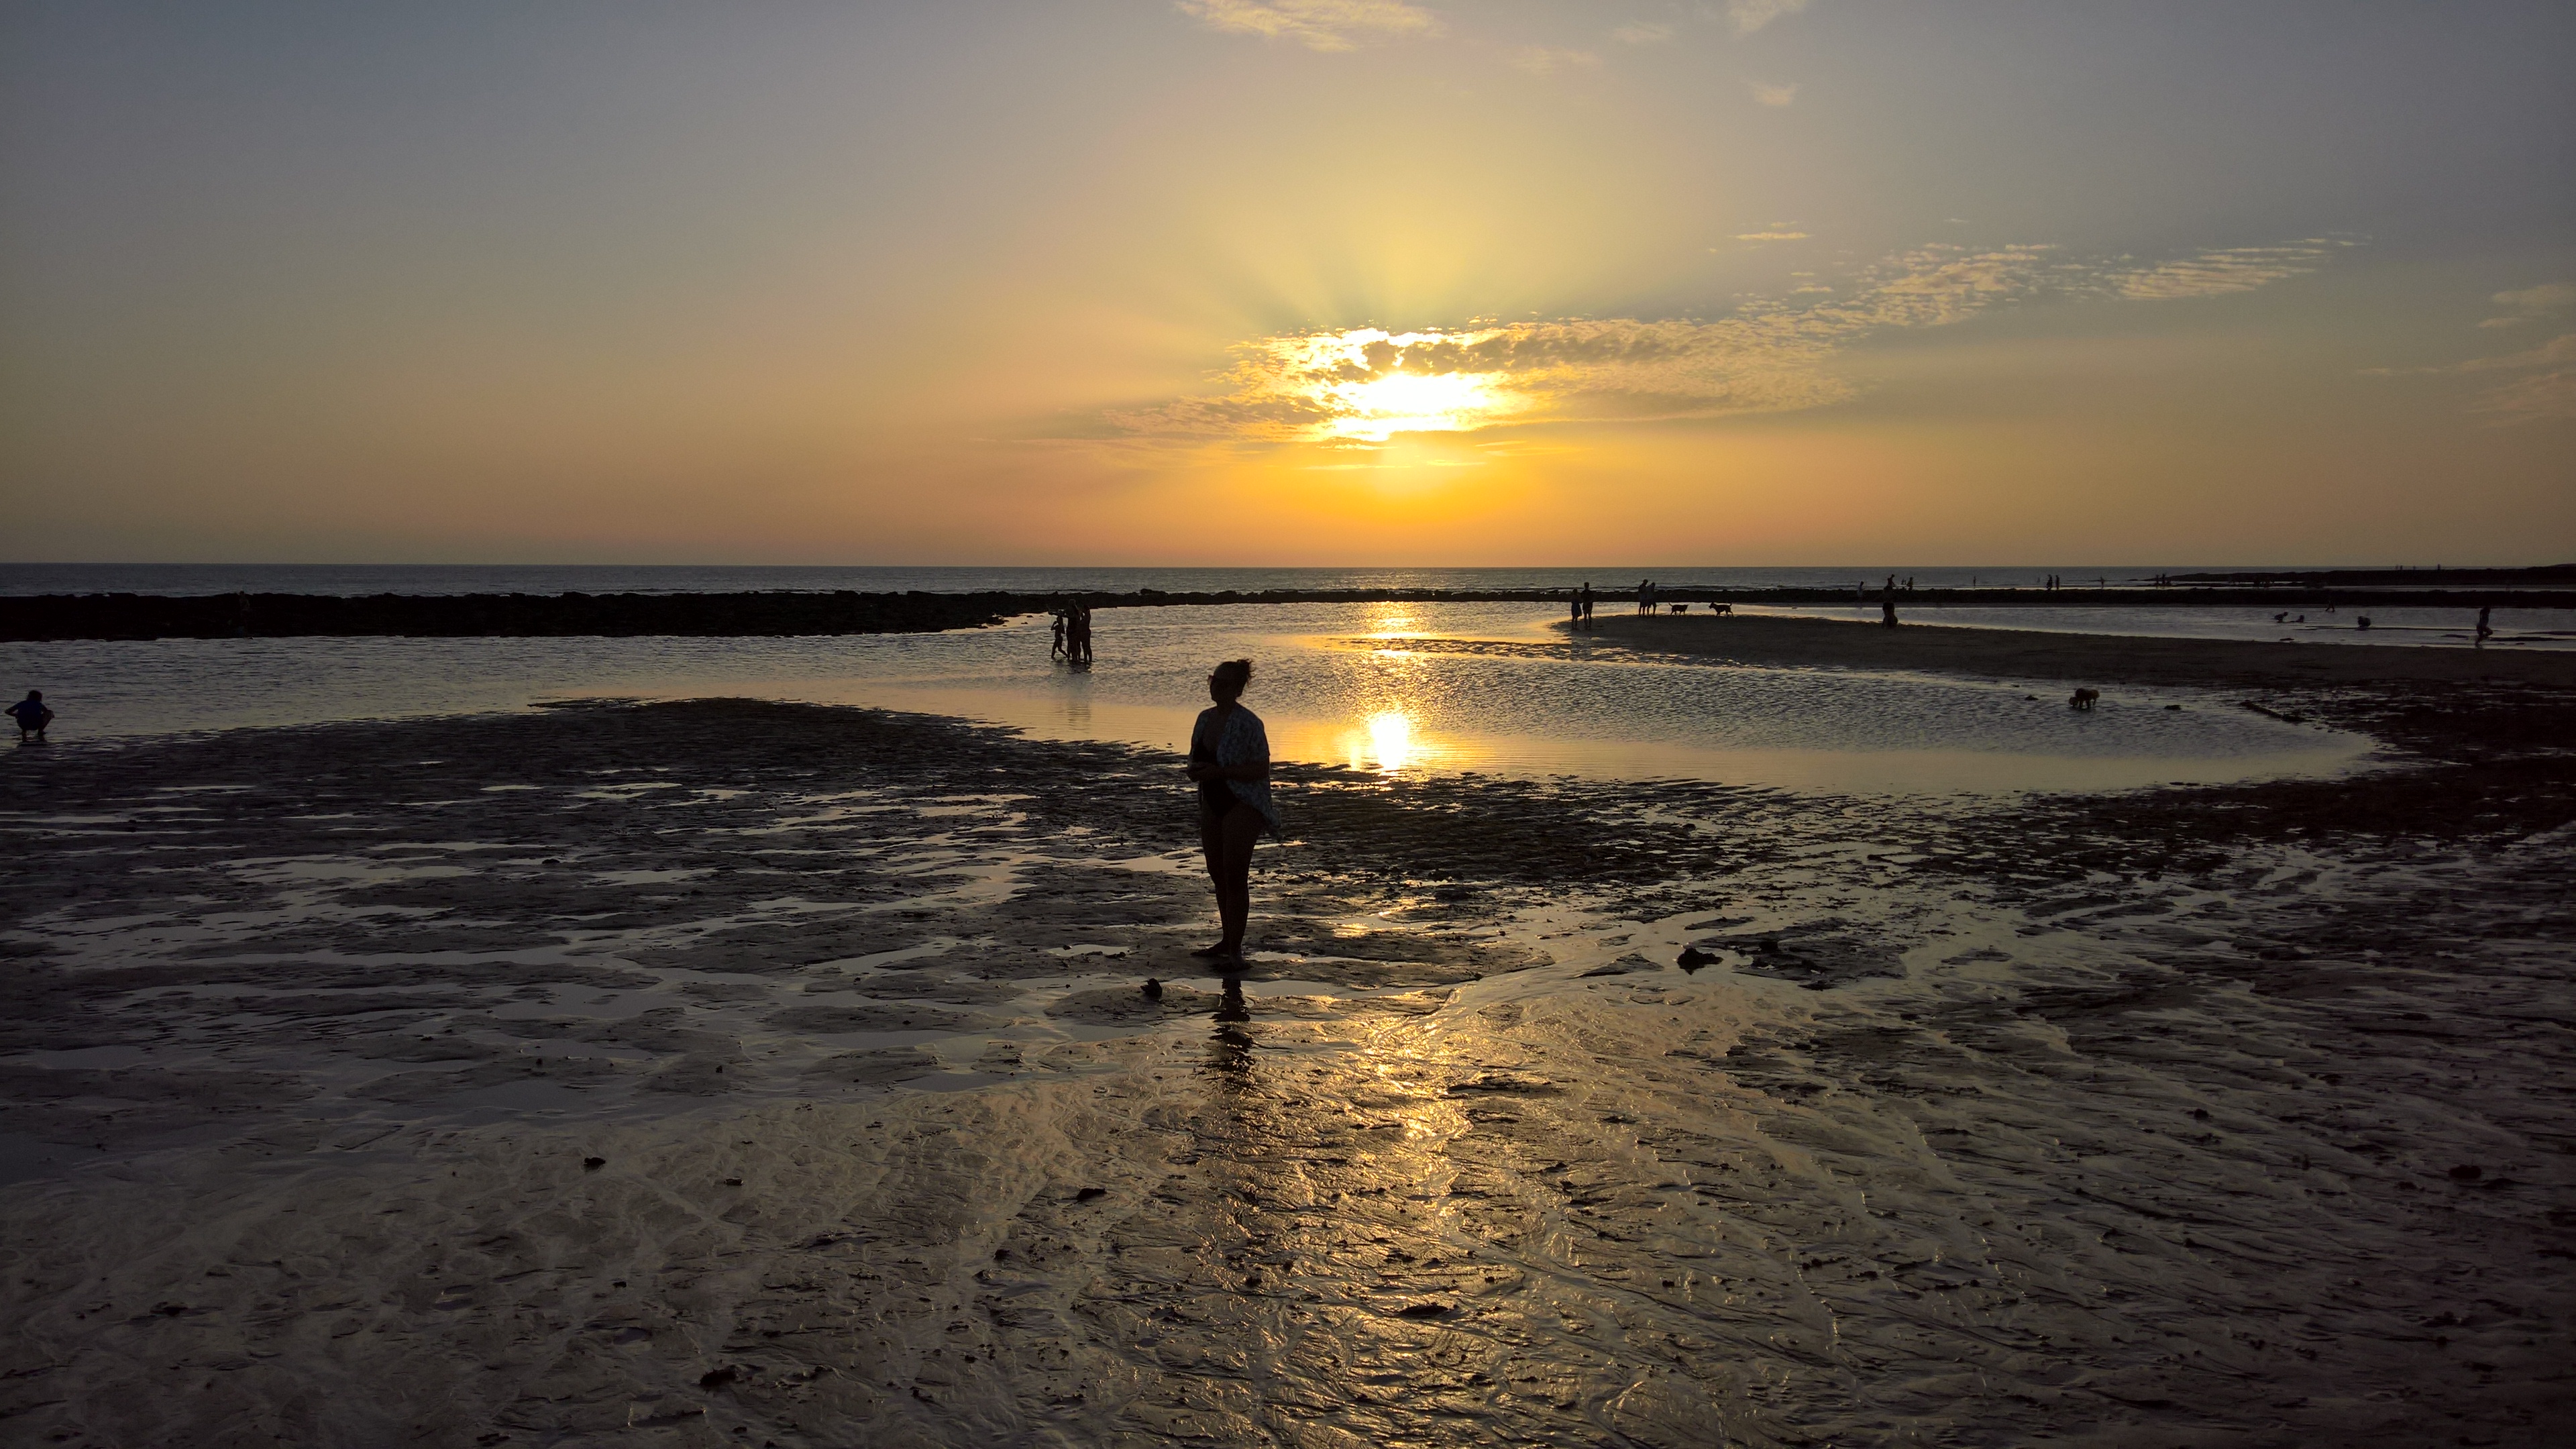
sun, sunset, colors, sky, body of water, horizon, sea, ocean, wave, beach, water, sunrise, evening, shore, coast, dusk, morning, wind wave, cloud, calm, tide, reflection, fun, vacation, dawn, summer, sunlight, coastal and oceanic landforms, afterglow, photography, astronomical object, tropics, red sky at morning, sound